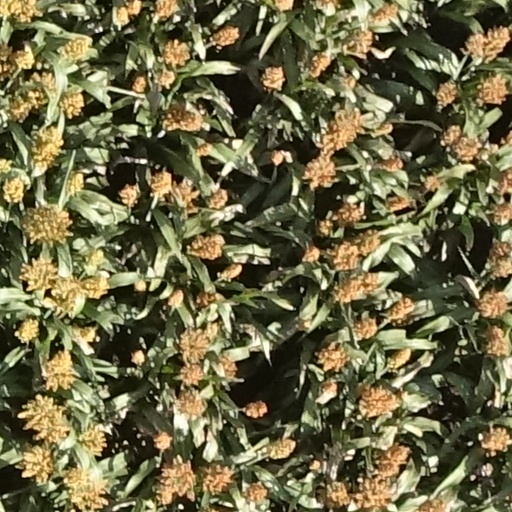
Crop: sorghum